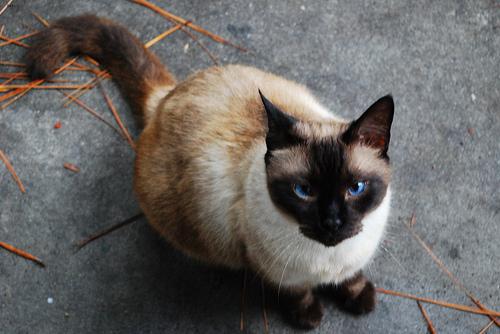
Breed: Siamese